Cueva de las Maravillas National Park

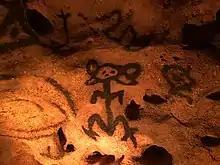
Taíno pictographs in Cuevas de las Maravillas, the Dominican Republic

The Parque nacional Cueva de las Maravillas (English: "Cave of wonders National Park") is a national park located approximately 15 kilometres (9 miles ) east from San Pedro de Macorís and 10 kilometres (7 miles) west from La Romana, in the south-eastern part of the Dominican Republic on the Caribbean island of Hispaniola.